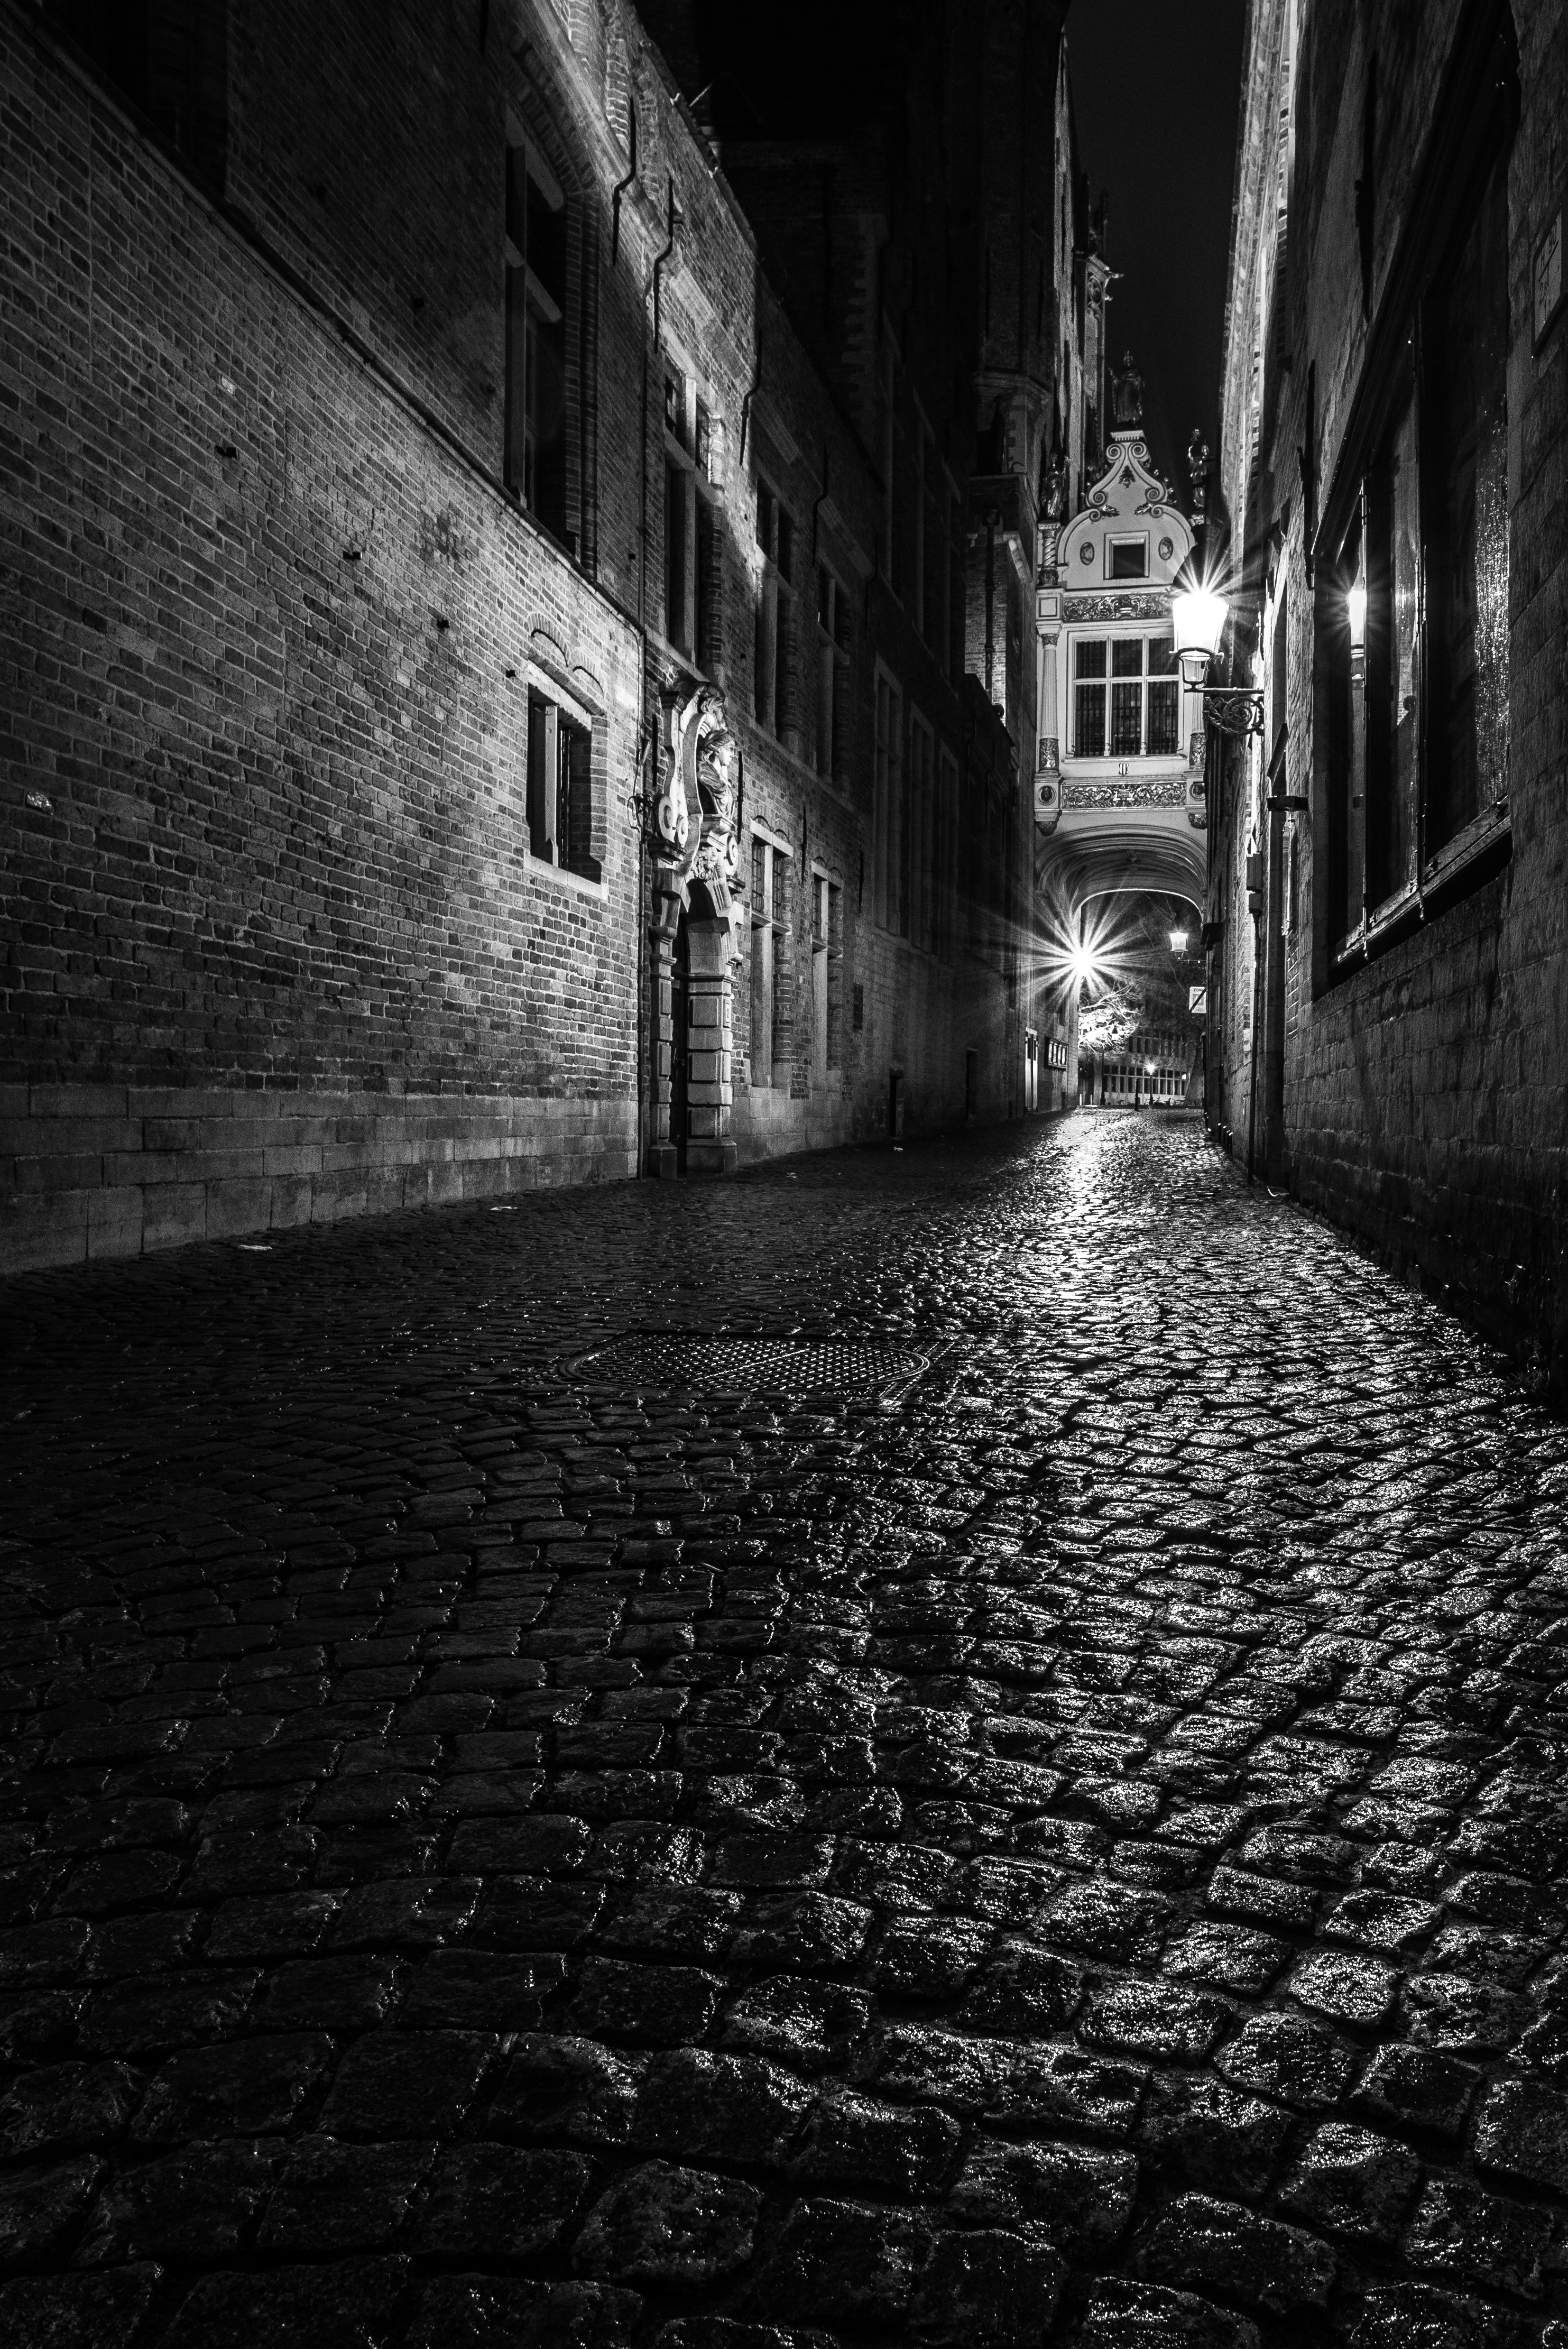
light, black and white, road, white, street, night, photography, alley, reflection, shadow, darkness, black, monochrome, infrastructure, symmetry, monochrome photography, film noir